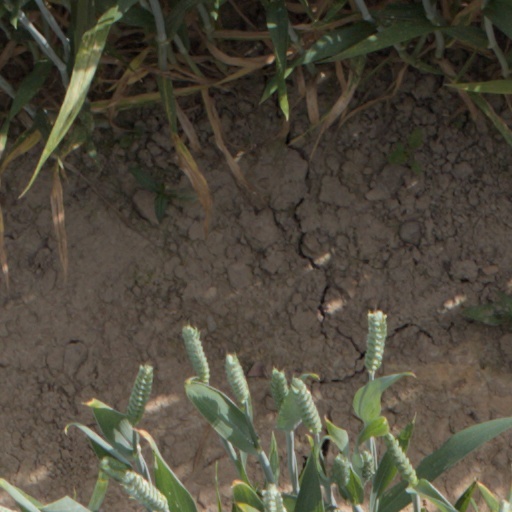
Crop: wheat